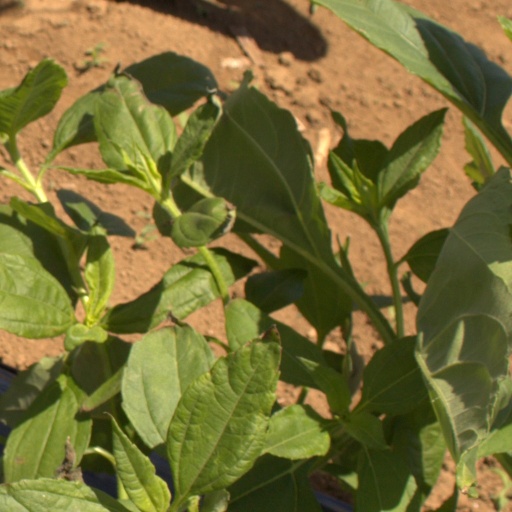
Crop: Jerusalem artichoke